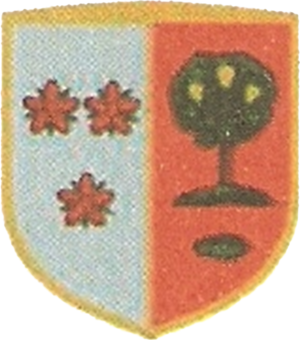
Gazólaz est un village situé dans la commune de Cendea de Cizur dans la Communauté forale de Navarre, en Espagne. Il est doté du statut de concejo. Il abrite, malgré sa taille modeste, le siège de la commune de Cendea de Cizur.